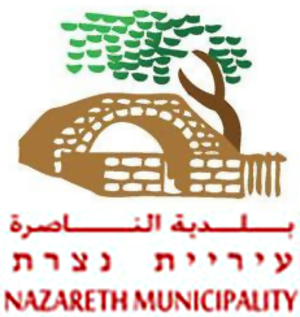
Nazareth
Det gamle Nazareth, der ligger i Galilæa i det nordlige Israel, er den største, rigeste og mest moderne arabiske by i landet.